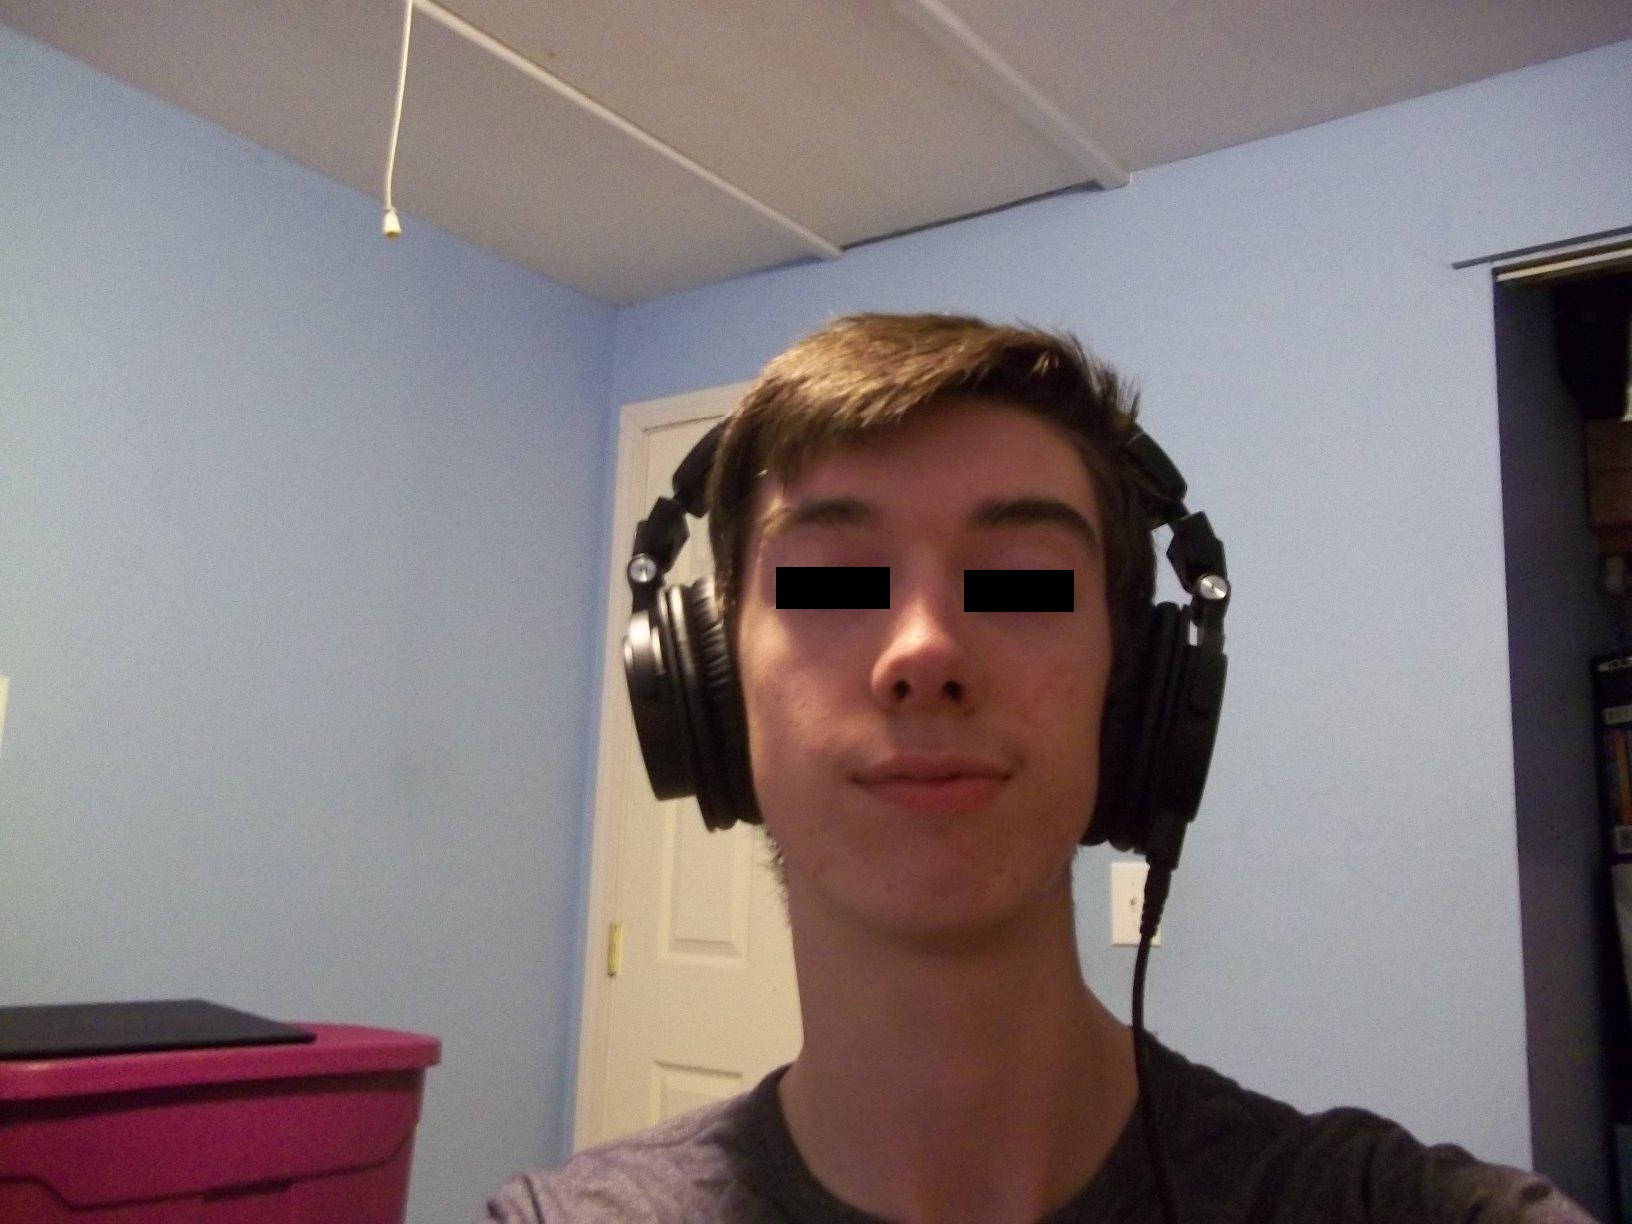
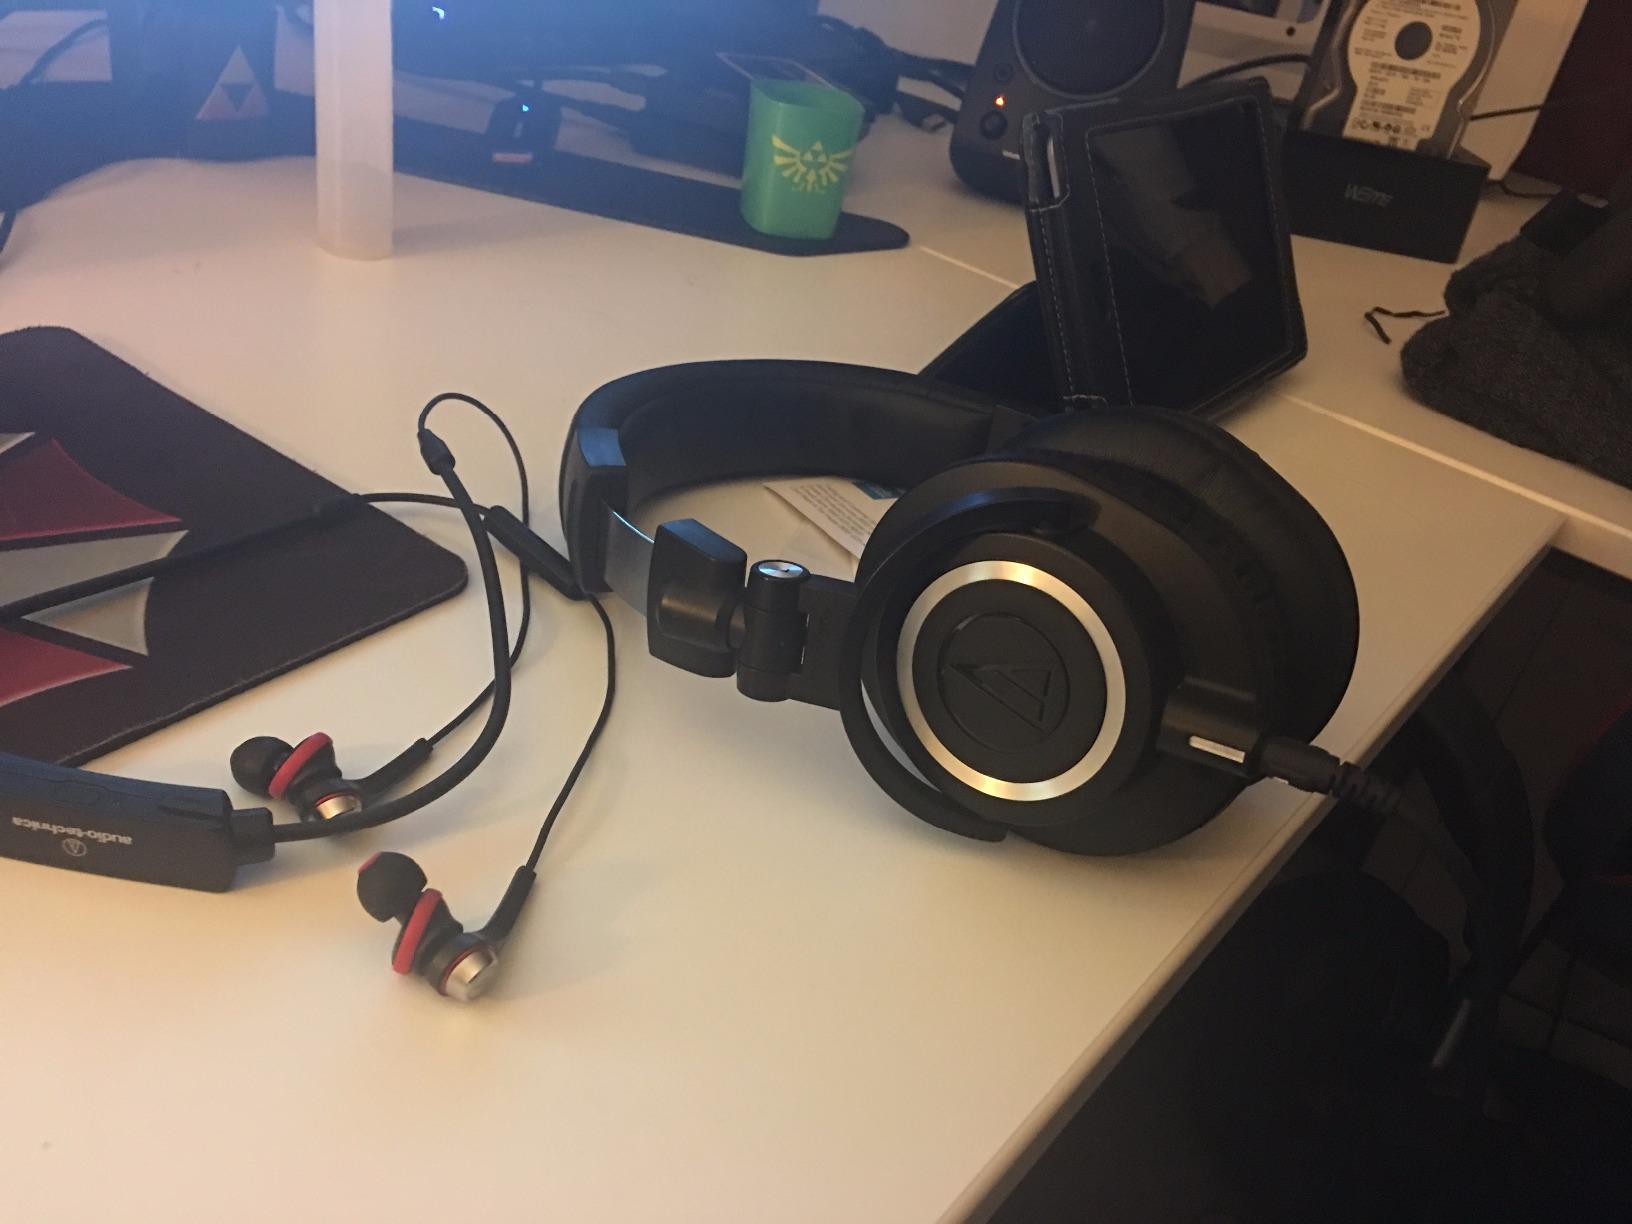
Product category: headphones
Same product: yes